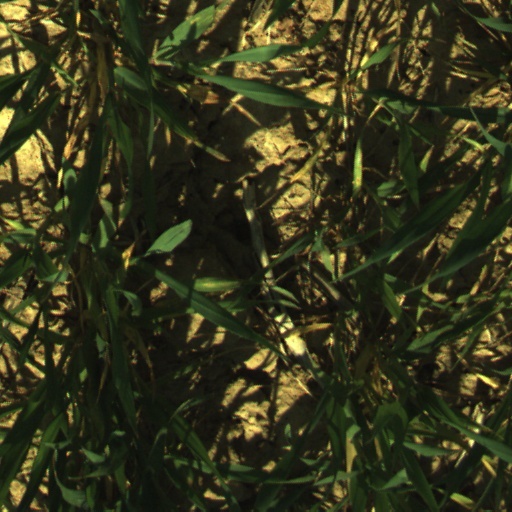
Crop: wheat